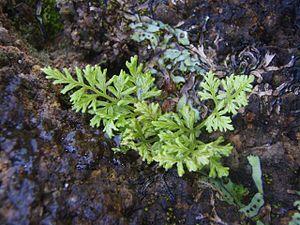
Anogramma ascensionis est une fougère de la famille des Pteridaceae, endémique de l'Île de l'Ascension. Elle a été classée comme éteinte en raison de perturbations écologiques de son habitat, jusqu'à la découverte de quatre spécimens sur l'île en 2010. Plus de 60 spécimens ont alors été cultivés en laboratoire.